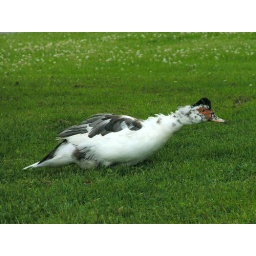
Another bird I cannot identify; photographed east of Morrisburg, Ontario, Canada; identified as a Muskovy duck by clint02554